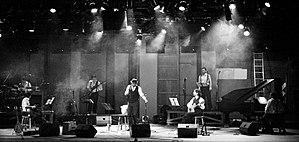
El Parque est un groupe de rock costaricain, originaire de San José. Les origines du groupe sont retracées à décembre 1992, lorsque dans une scène locale fortement dominée par des groupes qui jouaient des reprises, il décide de se consacrer à composer, enregistrer et interpréter sa propre musique.